North Square

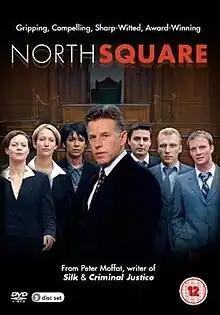
DVD cover

North Square is a British television drama series written and created by Peter Moffat, and broadcast by Channel 4 from 18 October to 20 December 2000. Starring an ensemble cast, including Phil Davis, Rupert Penry-Jones, Helen McCrory and Kevin McKidd, the programme is set around the practice of a barristers' chambers in Leeds. The series was filmed in and around the real life Park Square, Leeds. This is the area in the city where the majority of barristers' chambers are concentrated.